Myrmecophily in Staphylinidae

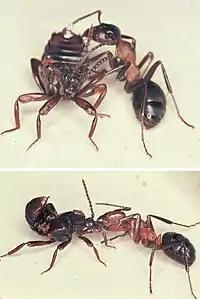
Interactions between "Formica sanguinea" and "Lomechusoides strumosus"

Staphylinidae is currently considered to be the largest family of beetles, with over 58,000 species described. As such, many myrmecophilous species are unknown. The majority of studied myrmecophilous rove beetles belong to the subfamily Aleocharinae, including the commonly studied genera "Pella", "Dinarda", "Tetradonia", "Ecitomorpha", "Ecitophya", "Atemeles", and "Lomechusa", and to the subfamily Pselaphinae, which includes "Claviger" and "Adranes". There are also representatives of Scydmaenidae, which includes 117 myrmecophilous species in 20 genera The Aleocharinae possess defensive glands on their abdomens, which are used in myrmecophilous species to prevent attacks by their host ant and in more extreme cases to integrate completely into the colony. Many Pselephinae species have trichomes, tufts of hairs which hold placating pheromones. Pselephines have evolved trichomes independently at least four times, most notably in all members of Clavigerini, but also in "Attapsenius" and "Songius" genera.